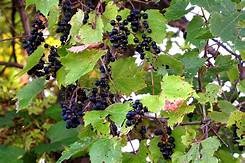
Label: grape